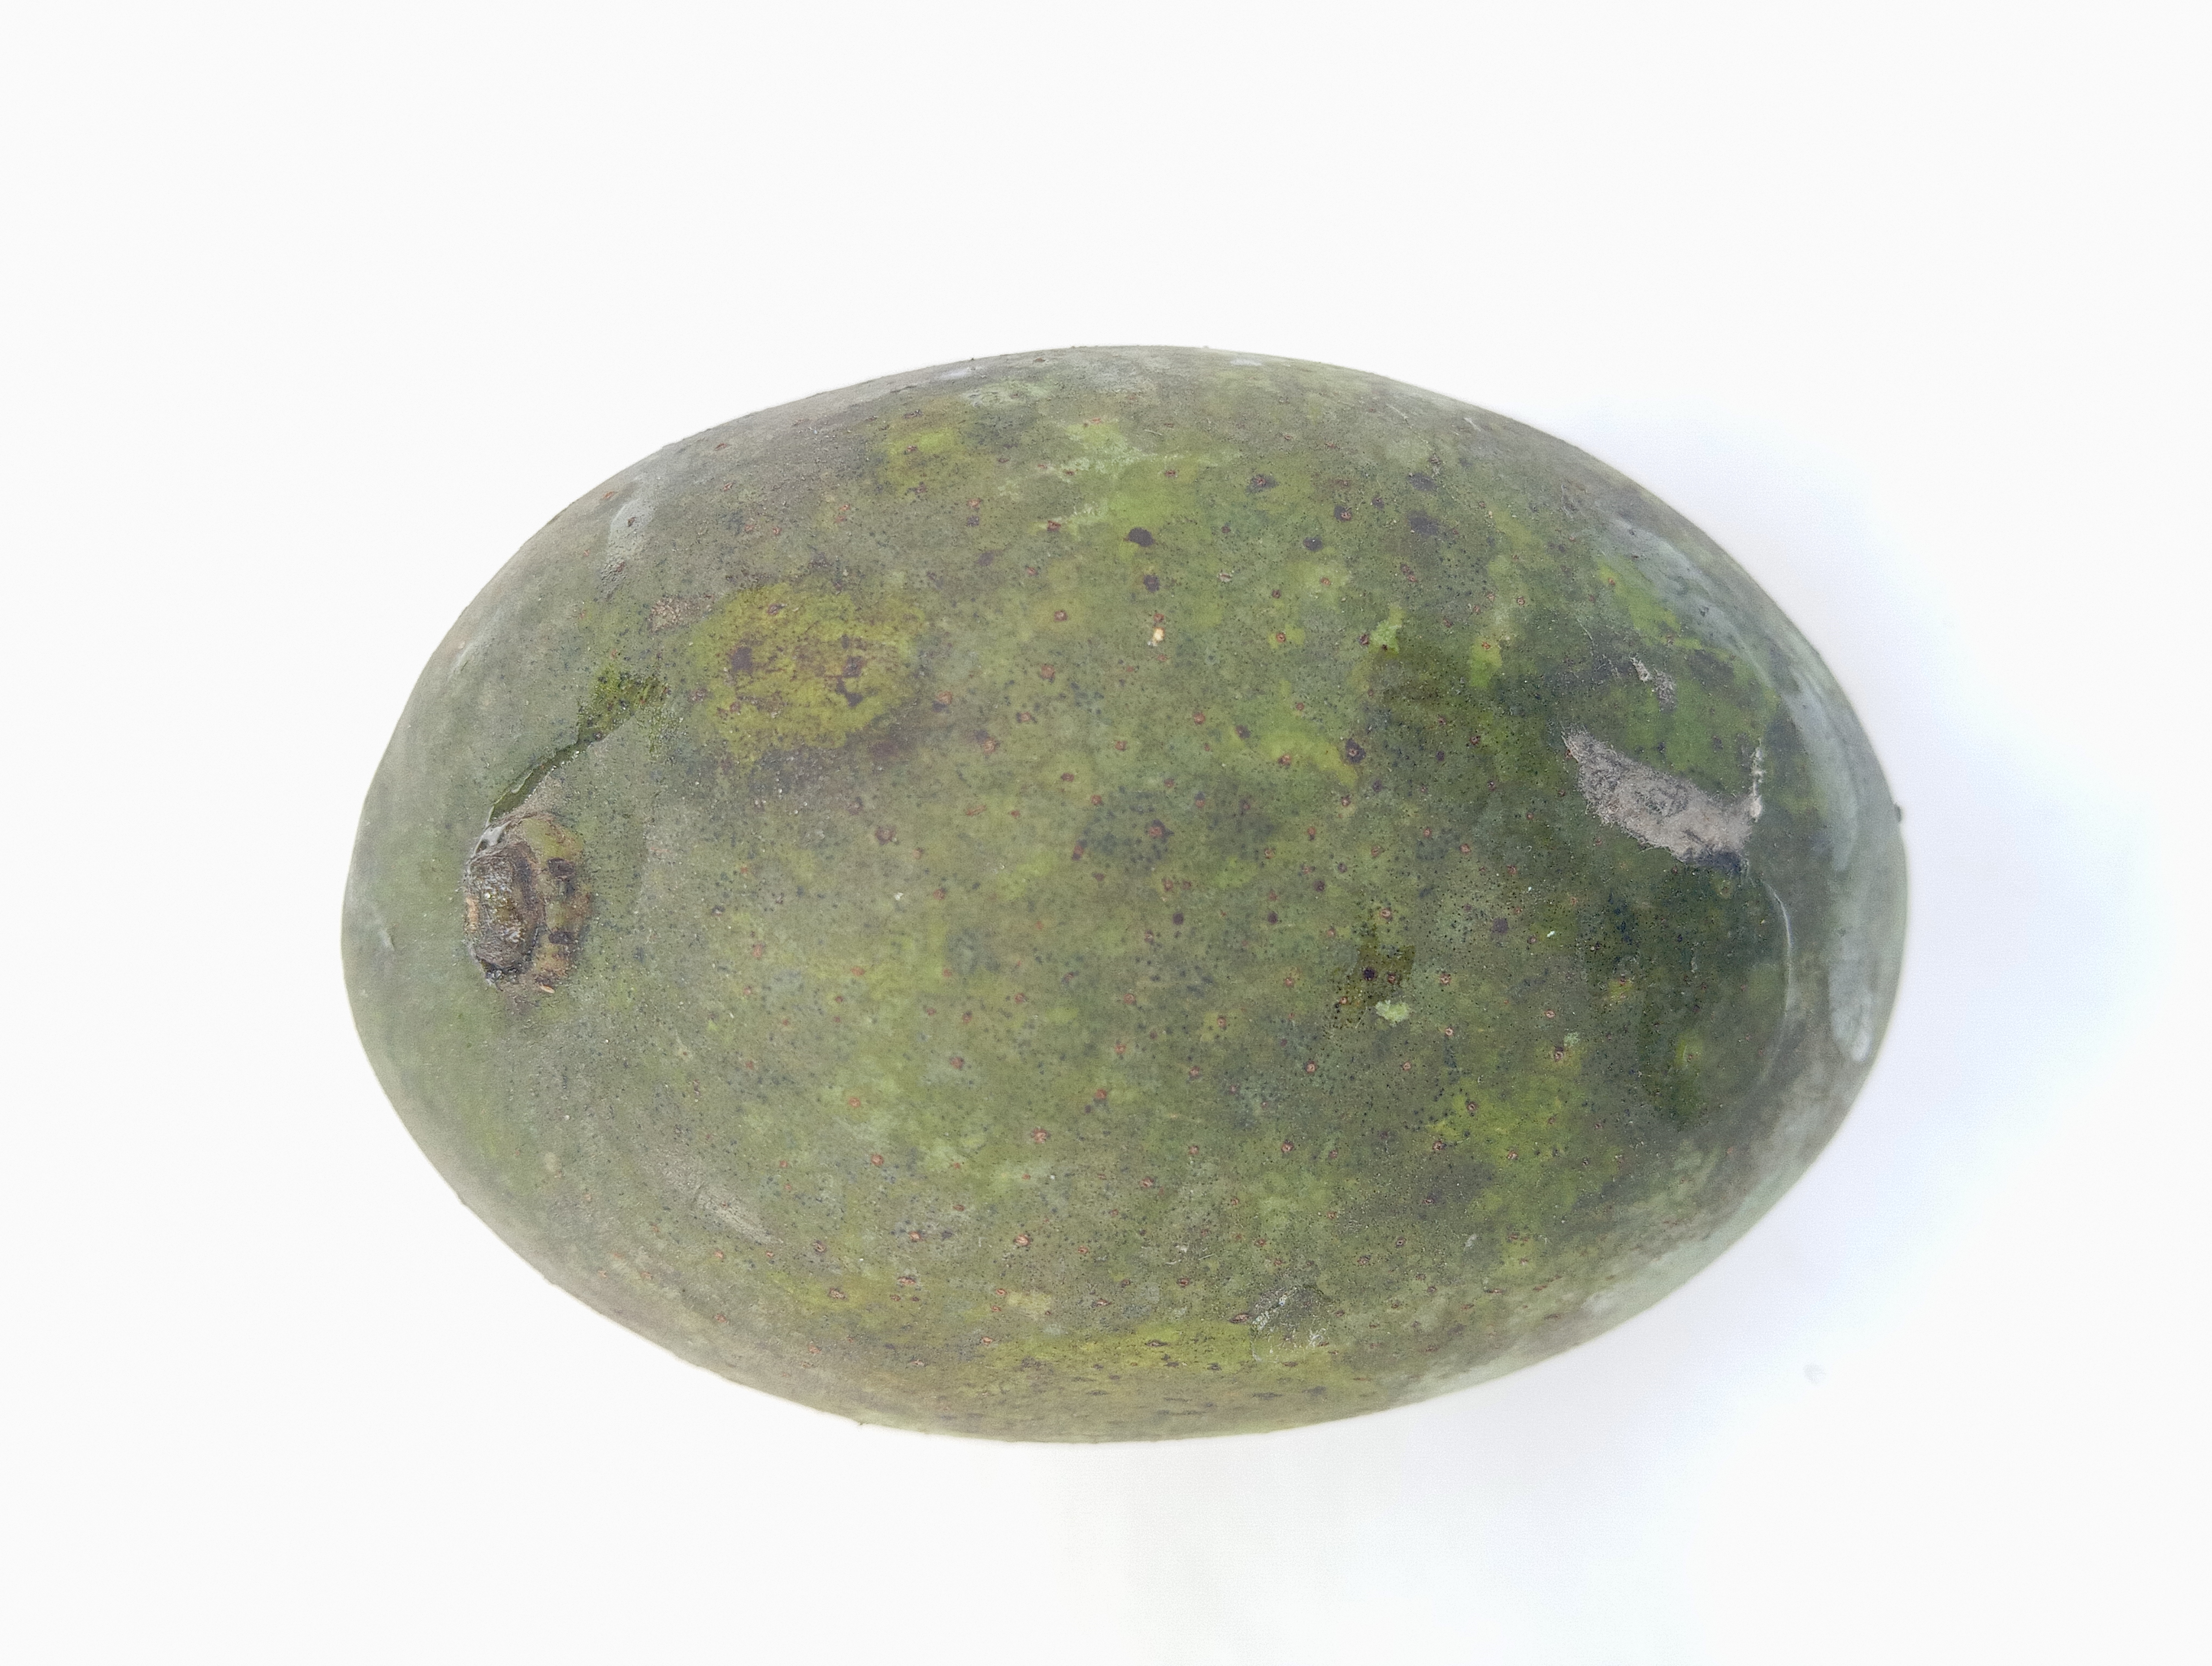
Mango variety: Fazli